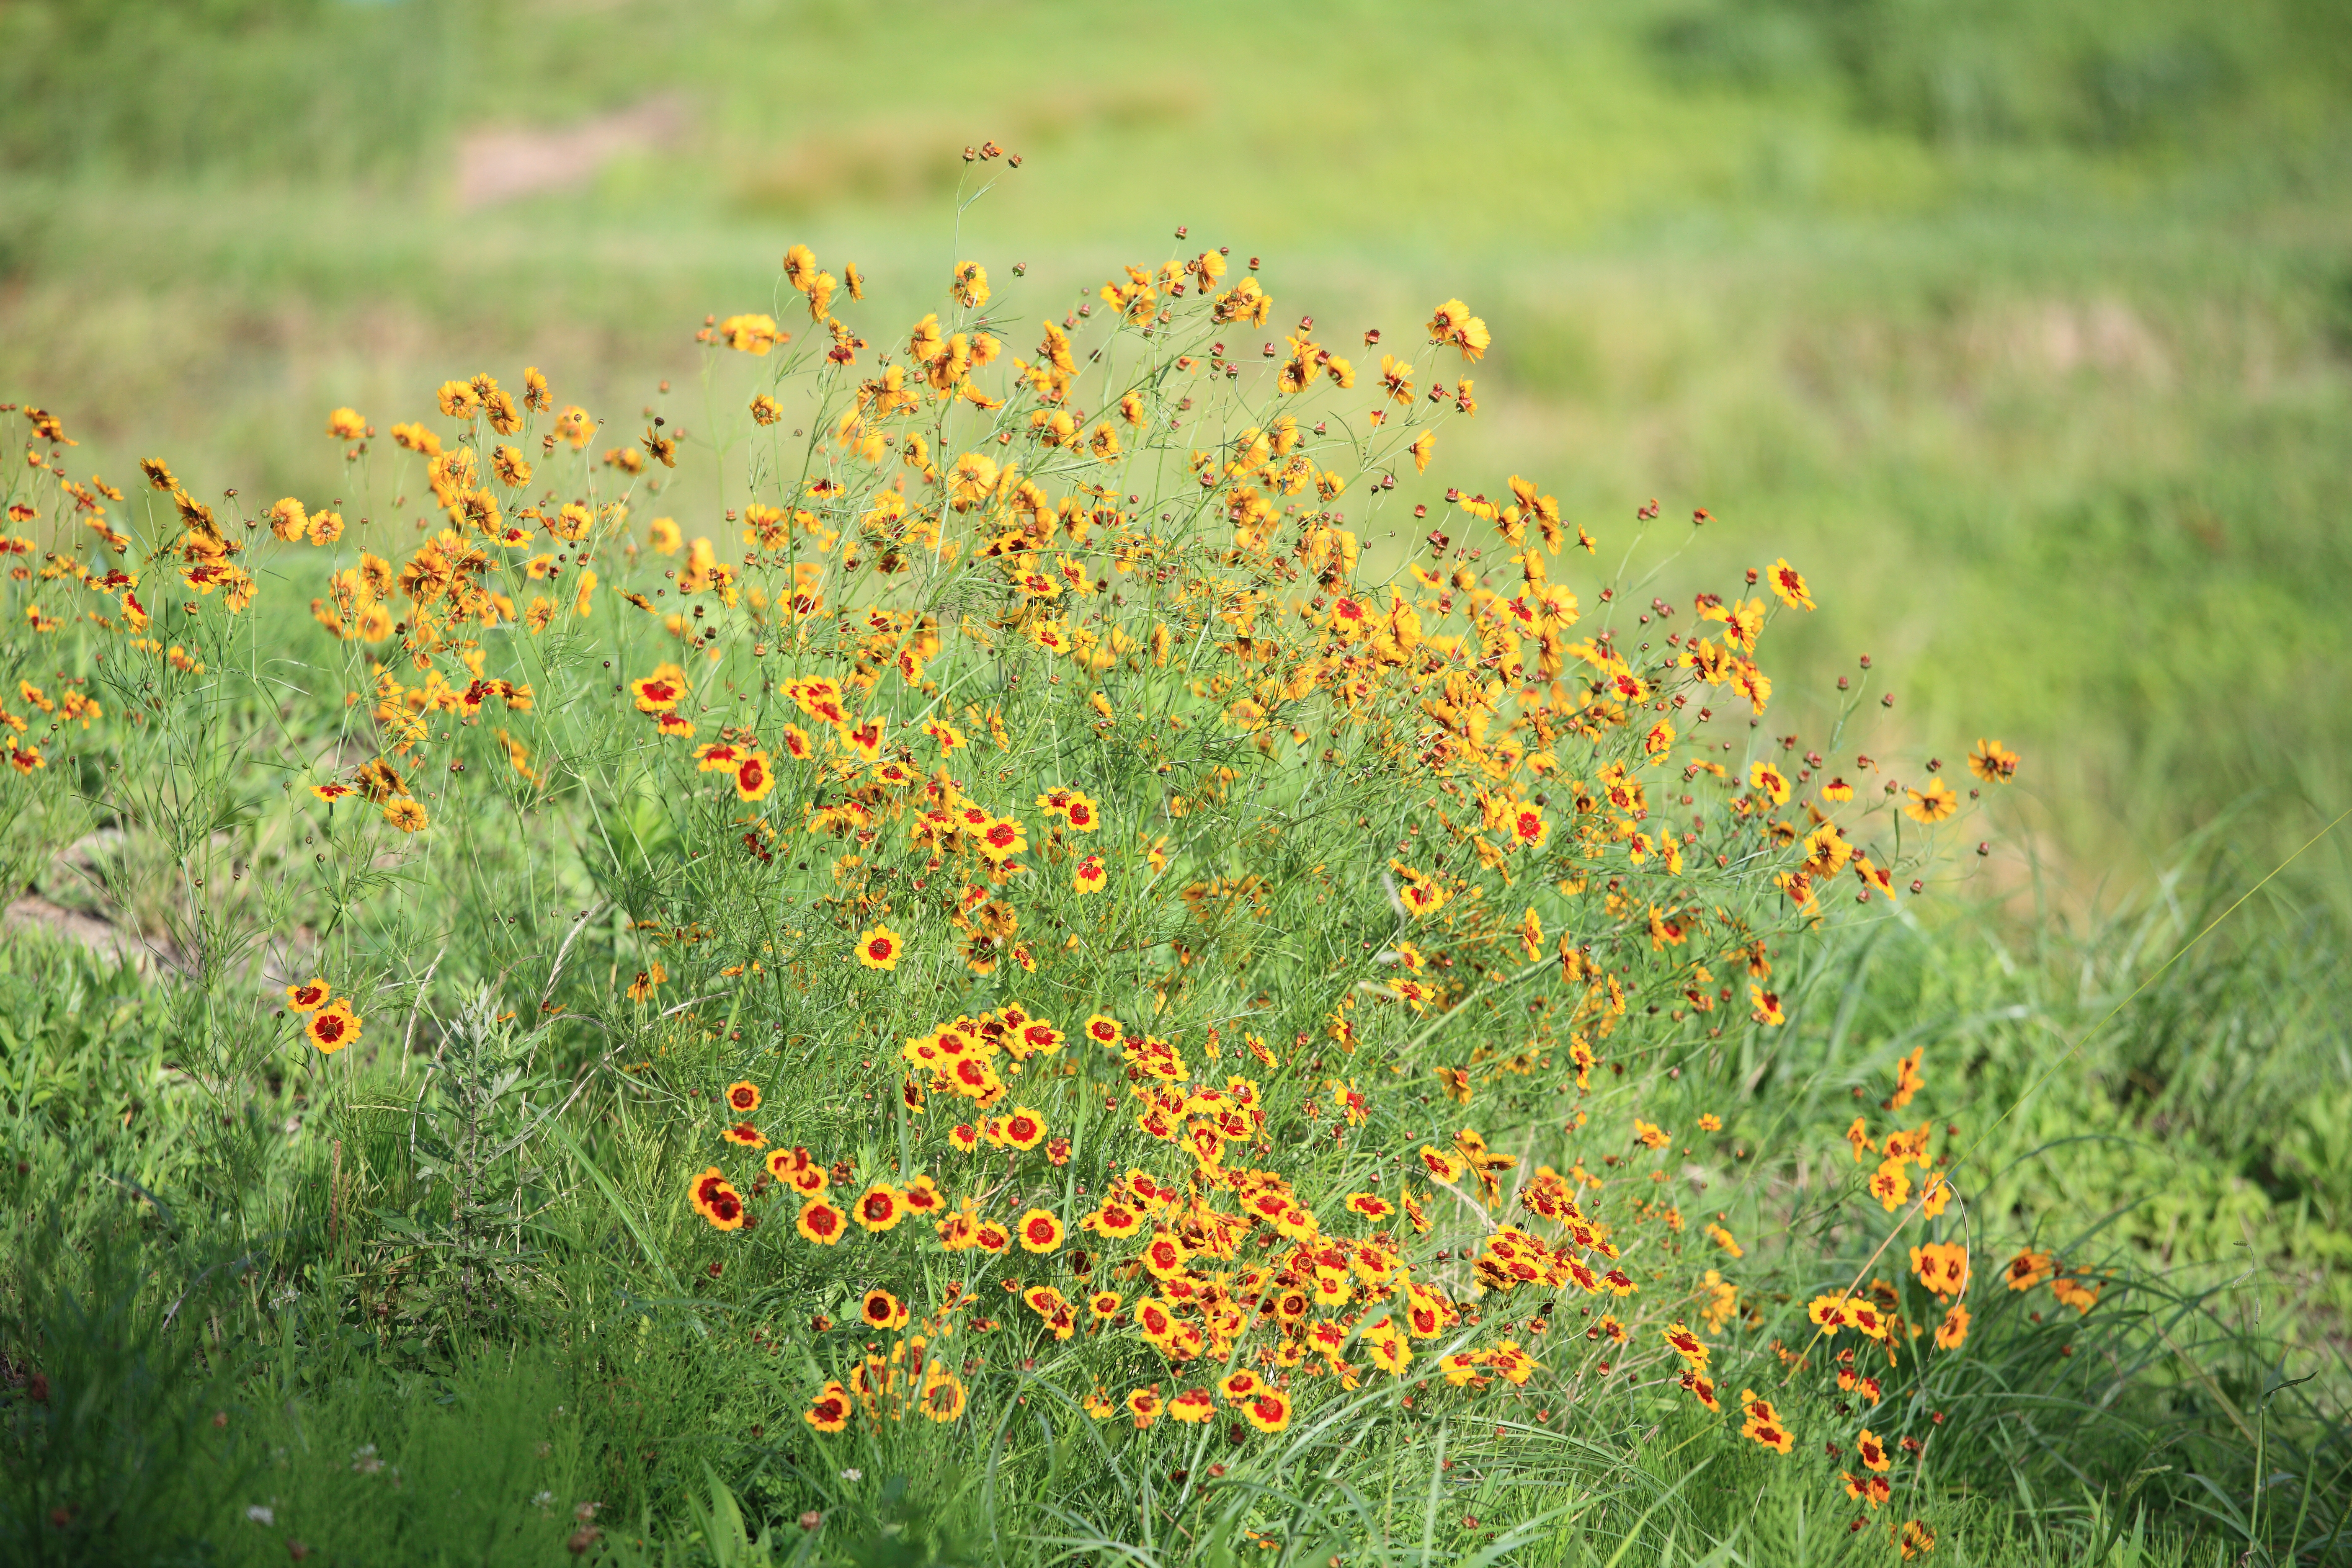
nature, blossom, plant, field, meadow, prairie, leaf, flower, high, autumn, botany, flora, wildflower, grassland, shrub, 5d, hires, markii, ecosystem, hi, res, resolution, chiba, ohtaki, isumi, flowering plant, daisy family, annual plant, land plant